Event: Hurricane Matthew
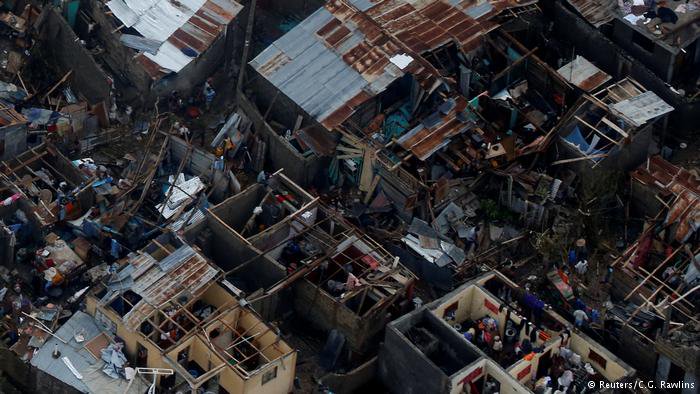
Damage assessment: damage